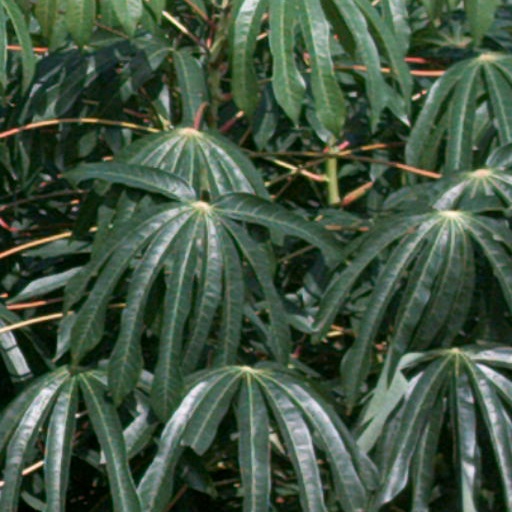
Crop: cassava